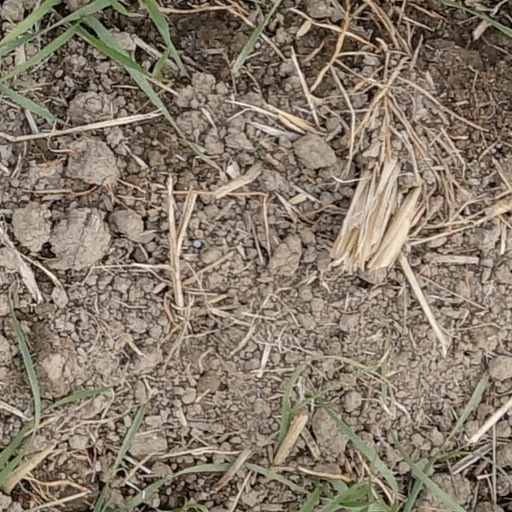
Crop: wheat